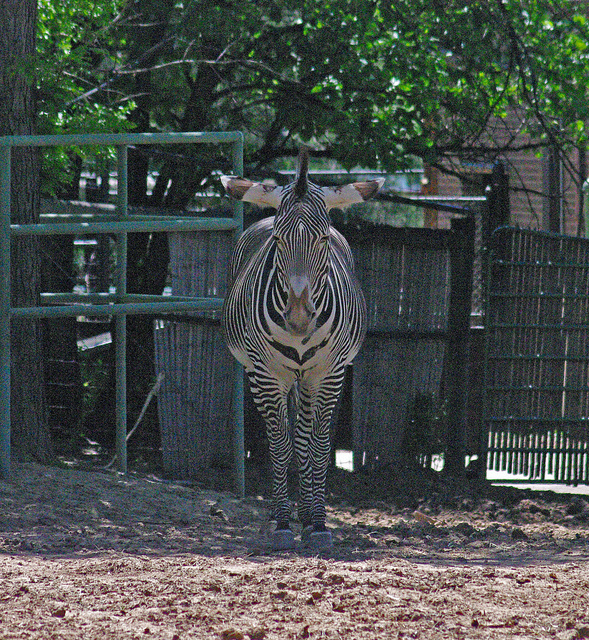
user: Given an image and a question. Answer the question in a short answer. Question: What is wrong with that zebra? Short Answer:
assistant: it ear